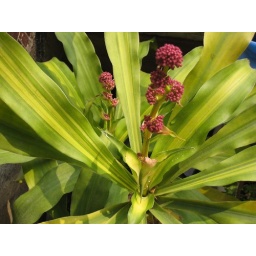
iron tree in blossom, an auspicious sign they say.